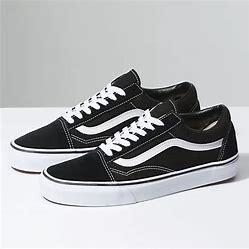
Brand: Vans
Model: Old Skool V